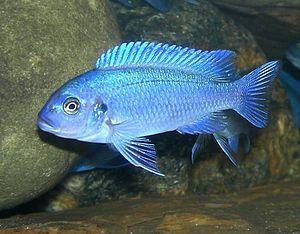
Le genre Maylandia regroupe plusieurs espèces de poissons de la famille des Cichlidae. Ces poissons sont tous endémiques du Lac Malawi. Toutes les espèces de ce genre sont relativement petites, moins de 20 cm de longueur. Comme la plupart des cichlidés du lac Malawi, la couvée se fait par incubation buccale maternelle. De nombreux membres du genre sont commercialisés comme poissons d’aquarium. Ils sont attrayants parce qu'ils sont de couleurs vives et souvent au dimorphisme sexuel très prononcé ; comme les autres cichlidés, ils ne sont pas adaptés pour les débutants et pour la plupart des aquariums de compagnie.
Maylandia callainos ou « zebra cobalt » est une espèce de poissons d'eau douce de la famille des cichlidae endémique du lac Malawi en Afrique. Ce cichlidé fait partie des espèces dites "Mbuna" ou poisson brouteurs d'algues du lac Malawi.